Orders, decorations, and medals of Armenia

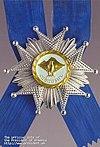
Order of Honour

The Order of Honour is offered for special services to the protection of the state and national interests of Armenia, to its independence and to the strengthening of democracy, as well as for significant contribution to the establishment, strengthening and development of friendship with Armenia and the promotion of peace between nations. The law on the Order of Honour has been in effect since July 27, 2000.